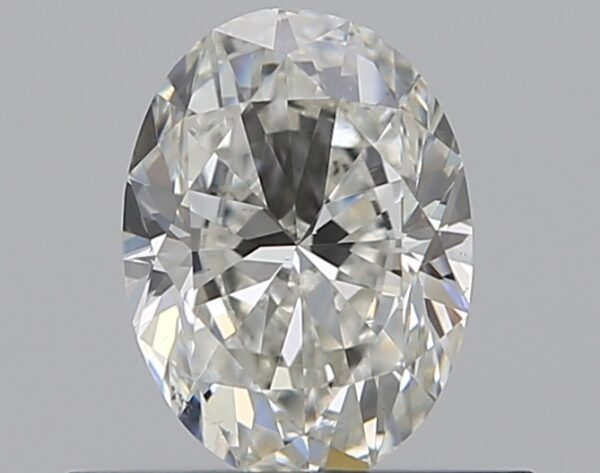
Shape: oval
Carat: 0.5
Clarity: VS2
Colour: H
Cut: EX
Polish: EX
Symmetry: VG
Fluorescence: N
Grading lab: GIA
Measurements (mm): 5.99 x 4.38 x 2.77